Westway (London)

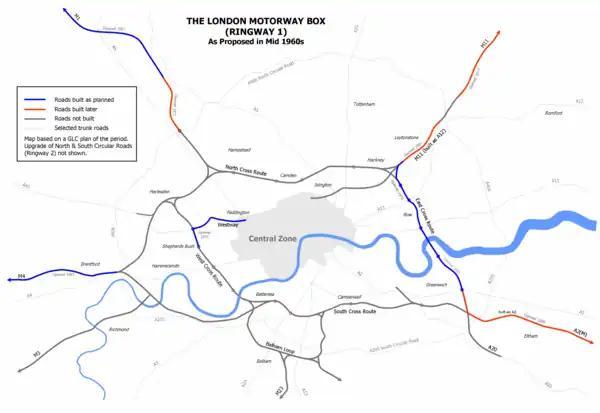
Proposed Motorways in Central London scheme from the mid-1960s, showing the Westway

The Westway was built as an extension of Western Avenue to form a link from Paddington to Ringway 1, the innermost circuit of the London Ringways network, part of a complex and comprehensive plan for a network of high speed roads circling and radiating out from central London designed to manage and control the flow of traffic. This plan had developed from early schemes prior to World War II through Patrick Abercrombie's County of London Plan, published in 1943, and the following year's Greater London Plan, to a 1960s Greater London Council (GLC) scheme that would have involved the construction of motorway-standard roads across the city, requiring substantial demolition.